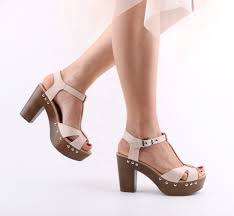
Label: Clog